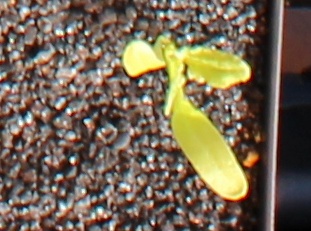
Label: Sugar beet